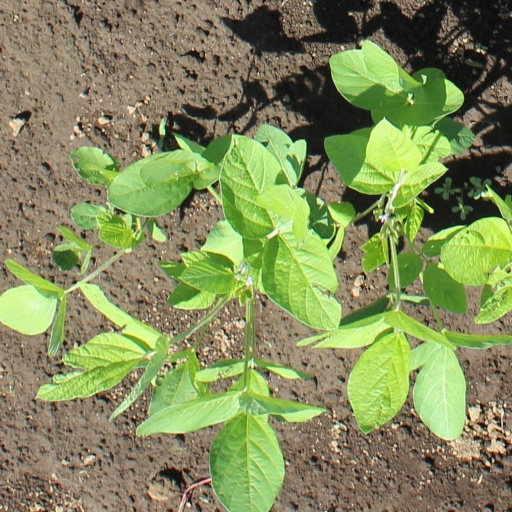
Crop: soybean